Ichi the Killer (manga)

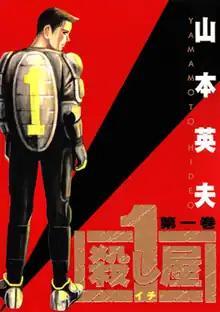
First volume cover

is a Japanese manga series written and illustrated by Hideo Yamamoto. A first series, titled "Ichi", was serialized in Shogakukan's manga magazine "Weekly Young Sunday" in 1993; "Ichi the Killer" was serialized in the same magazine from 1998 to 2001, with its chapters collected in ten volumes. The series revolves around Ichi, a psychologically troubled killing machine, and his confrontation with the yakuza of Kabukichō, Shinjuku.